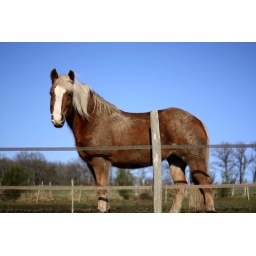
brown horse blonde hair portrait blue sky fence in front of him